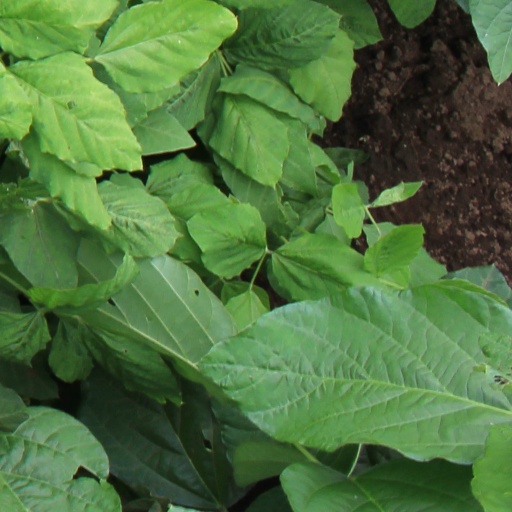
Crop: soybean